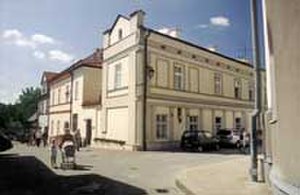
Pave Johannes Paul 2. / Tidligt liv
Paves Johannes Paul 2.'s hjem i Wadowice, Polen
Sankt Johannes Paul II var pave fra oktober 1978, da han blev valgt af konklavet. Den 1. maj 2011 blev han erklæret for saligkåret af Pave Benedikt XVI, og den 27. april 2014 blev han kanoniseret af Pave Frans. Johannes Paul blev født i Wadowice, der er en lille landsby 50 kilometer uden for Kraków. Han var den anden af to sønner af Karol Wojtyła og Emilia Kaczorowska. Hans mor døde i 1929. Hans ældre bror Edmund, der var læge, døde i 1932, mens hans far, som var officer, døde i 1941.